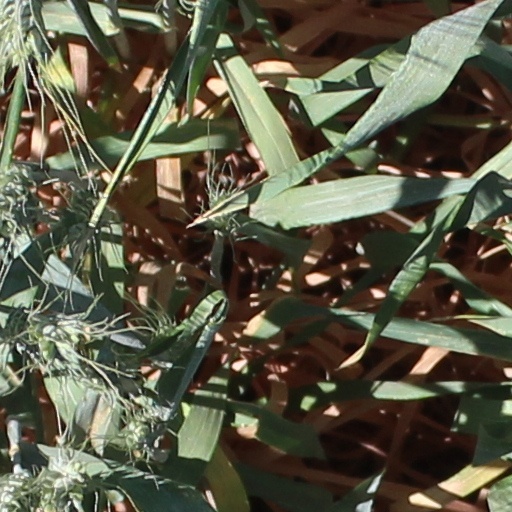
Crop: wheat